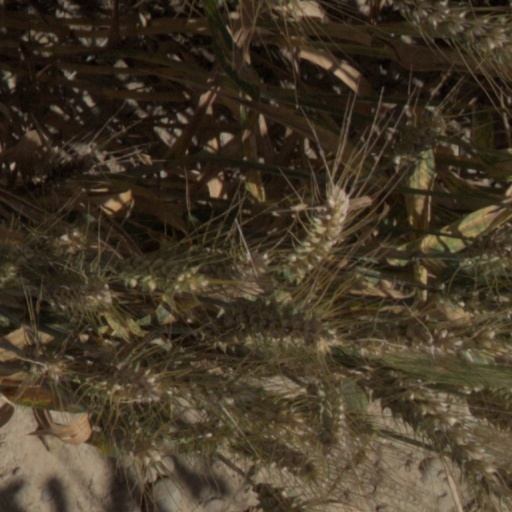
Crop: wheat